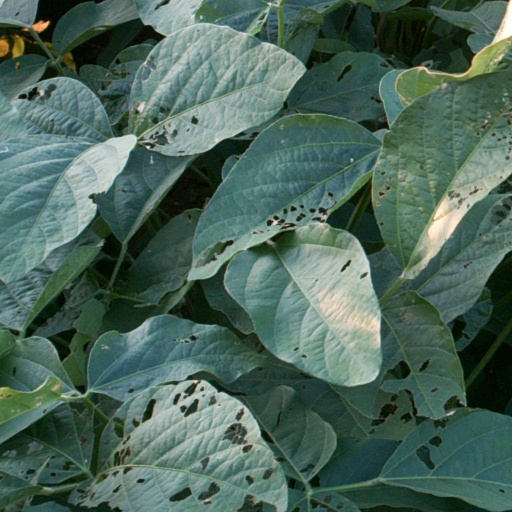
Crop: soybean